HMVS Albert

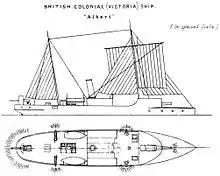
As depicted in Brassey's naval annual 1888-1889

HMVS "Albert" was built by Armstrong, Mitchell and Co. of Elswick, United Kingdom. Completed in early 1884, she made the voyage to Victoria in company with HMVS "Victoria" and HMVS "Childers", arriving on 25 June.